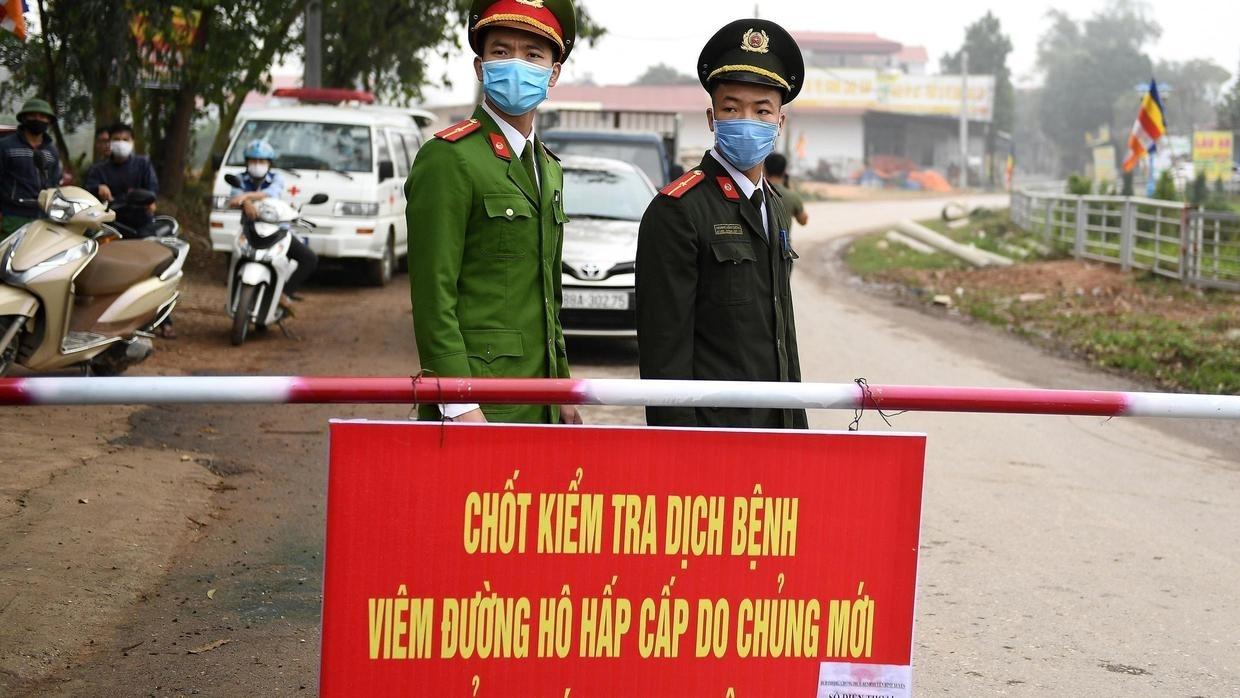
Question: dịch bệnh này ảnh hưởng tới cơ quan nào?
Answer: ảnh hưởng tới đường hô hấp